Godavari River

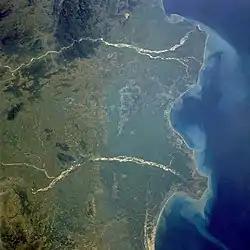
Godavari River delta extending into the Bay of Bengal (upper river in image).

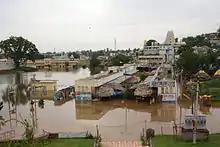
Bhadrachalam Temple during 2005 floods

The Godavari originates in the Western Ghats of central India near Nashik in Maharashtra, from the Arabian Sea. It flows for , first eastwards across the Deccan Plateau then turns southeast, entering the Eluru district and Alluri Sitharama Raju district of Andhra Pradesh, until it splits into two distributaries that widen into a large river delta at Dhavaleshwaram Barrage in Rajamahendravaram and then flows into the Bay of Bengal.